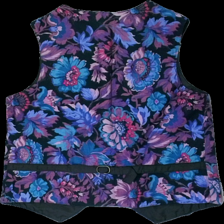
View: back
Type: Vest
Category: Ladies
Brand: Missing
Colors: Purple, Blue, Black, Multicolor
Material: 65% cotton 35% viscose
Pattern: Floral print
Cut: Regular
Season: All
Price range: <50
Recommended usage: Reuse
Description: blommig väst, egengjord.
Comment: egengjord